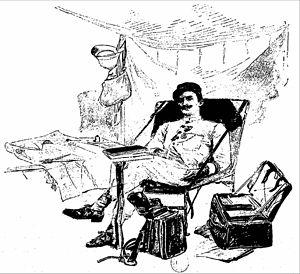
Le capitaine Henri François Brosselard-Faidherbe est un officier et un explorateur français.